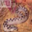
Label: snake